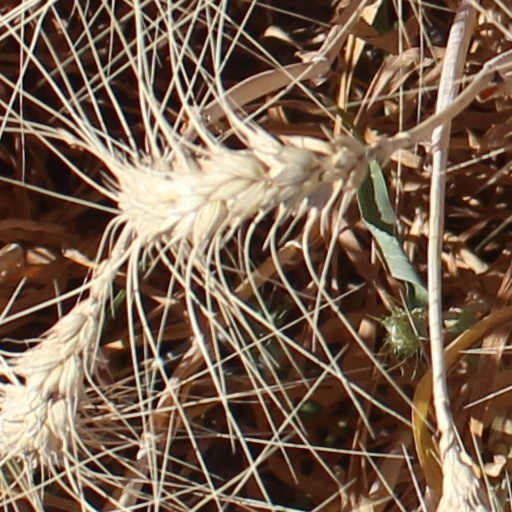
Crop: wheat